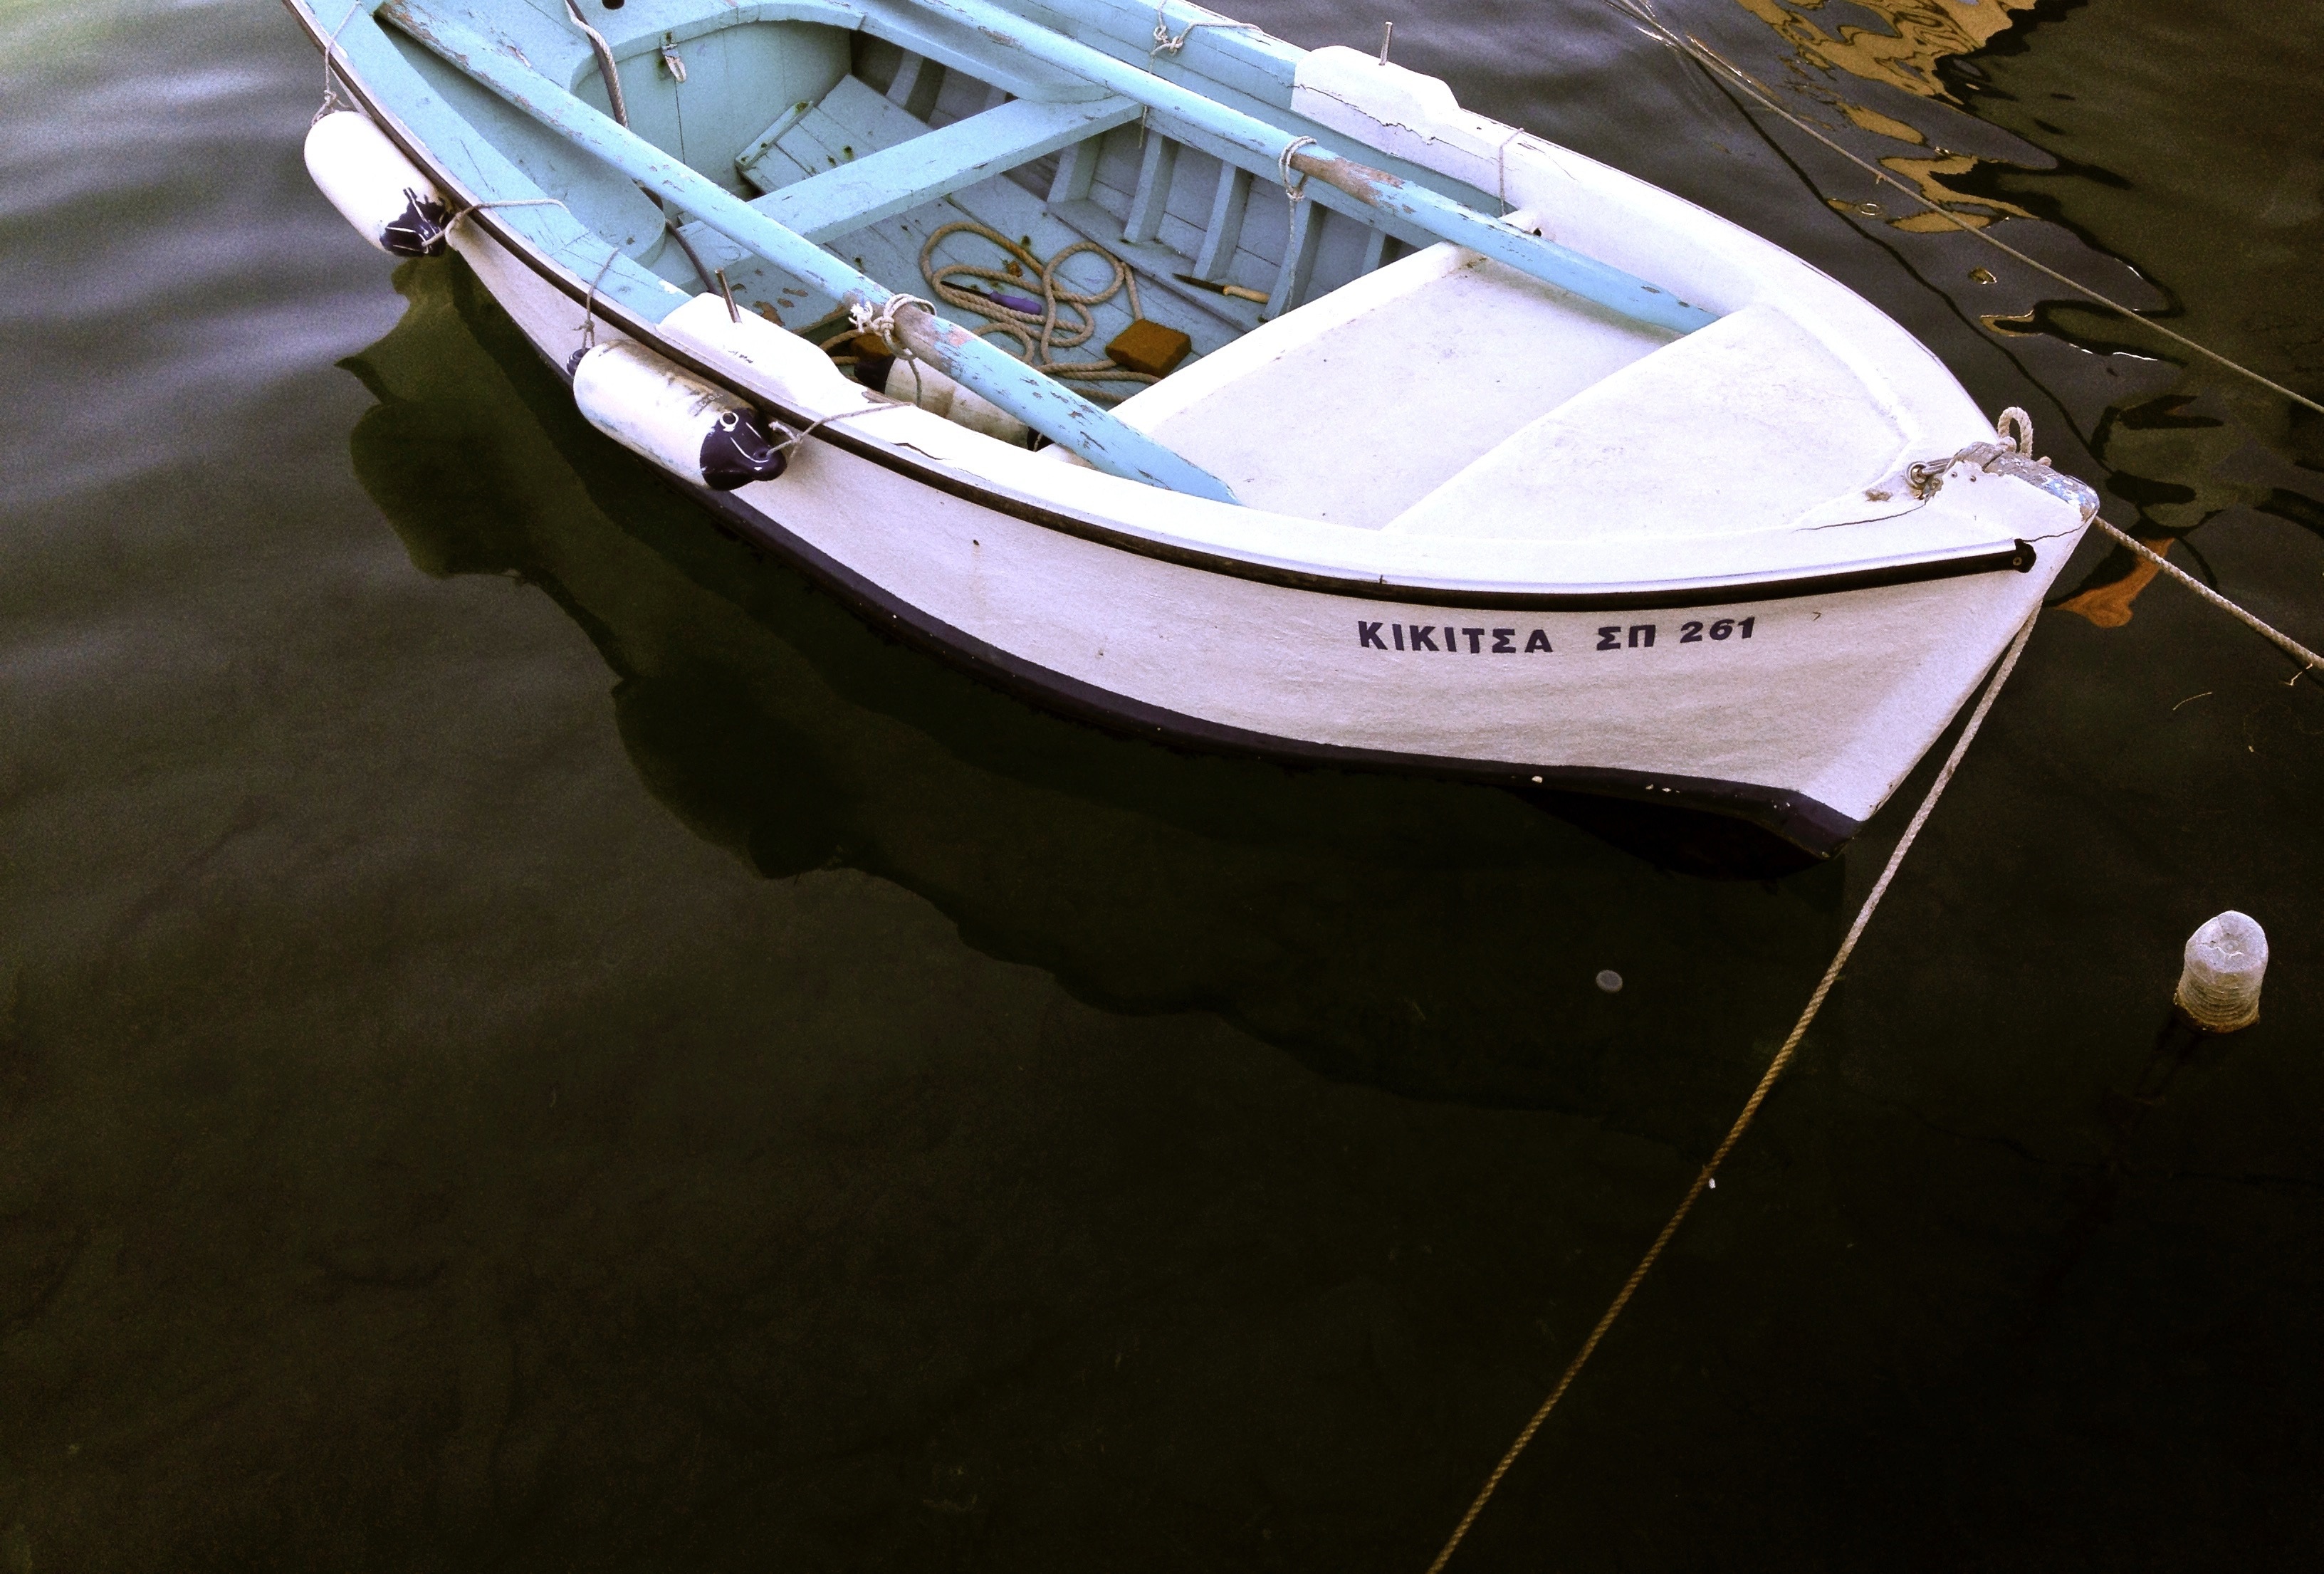
boat, vehicle, motorboat, boating, watercraft, ecosystem, dinghy, skiff, watercraft rowing